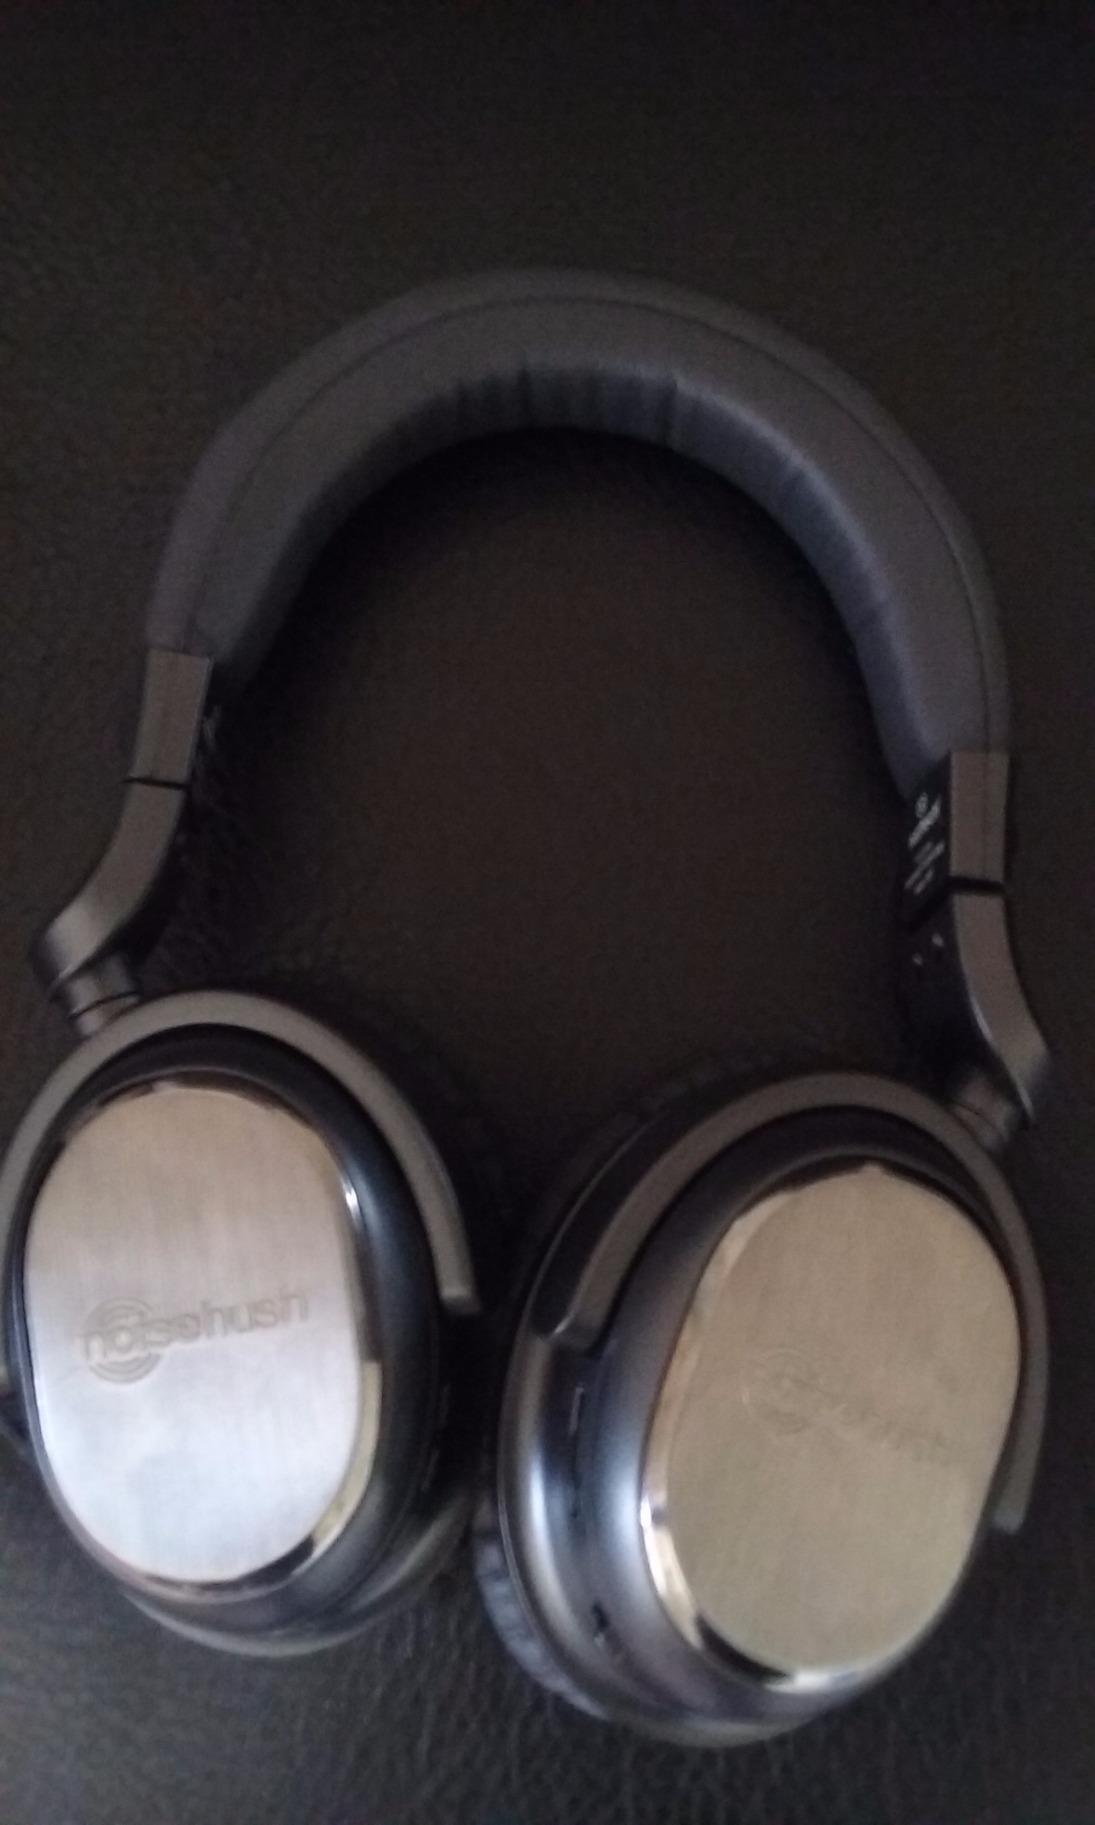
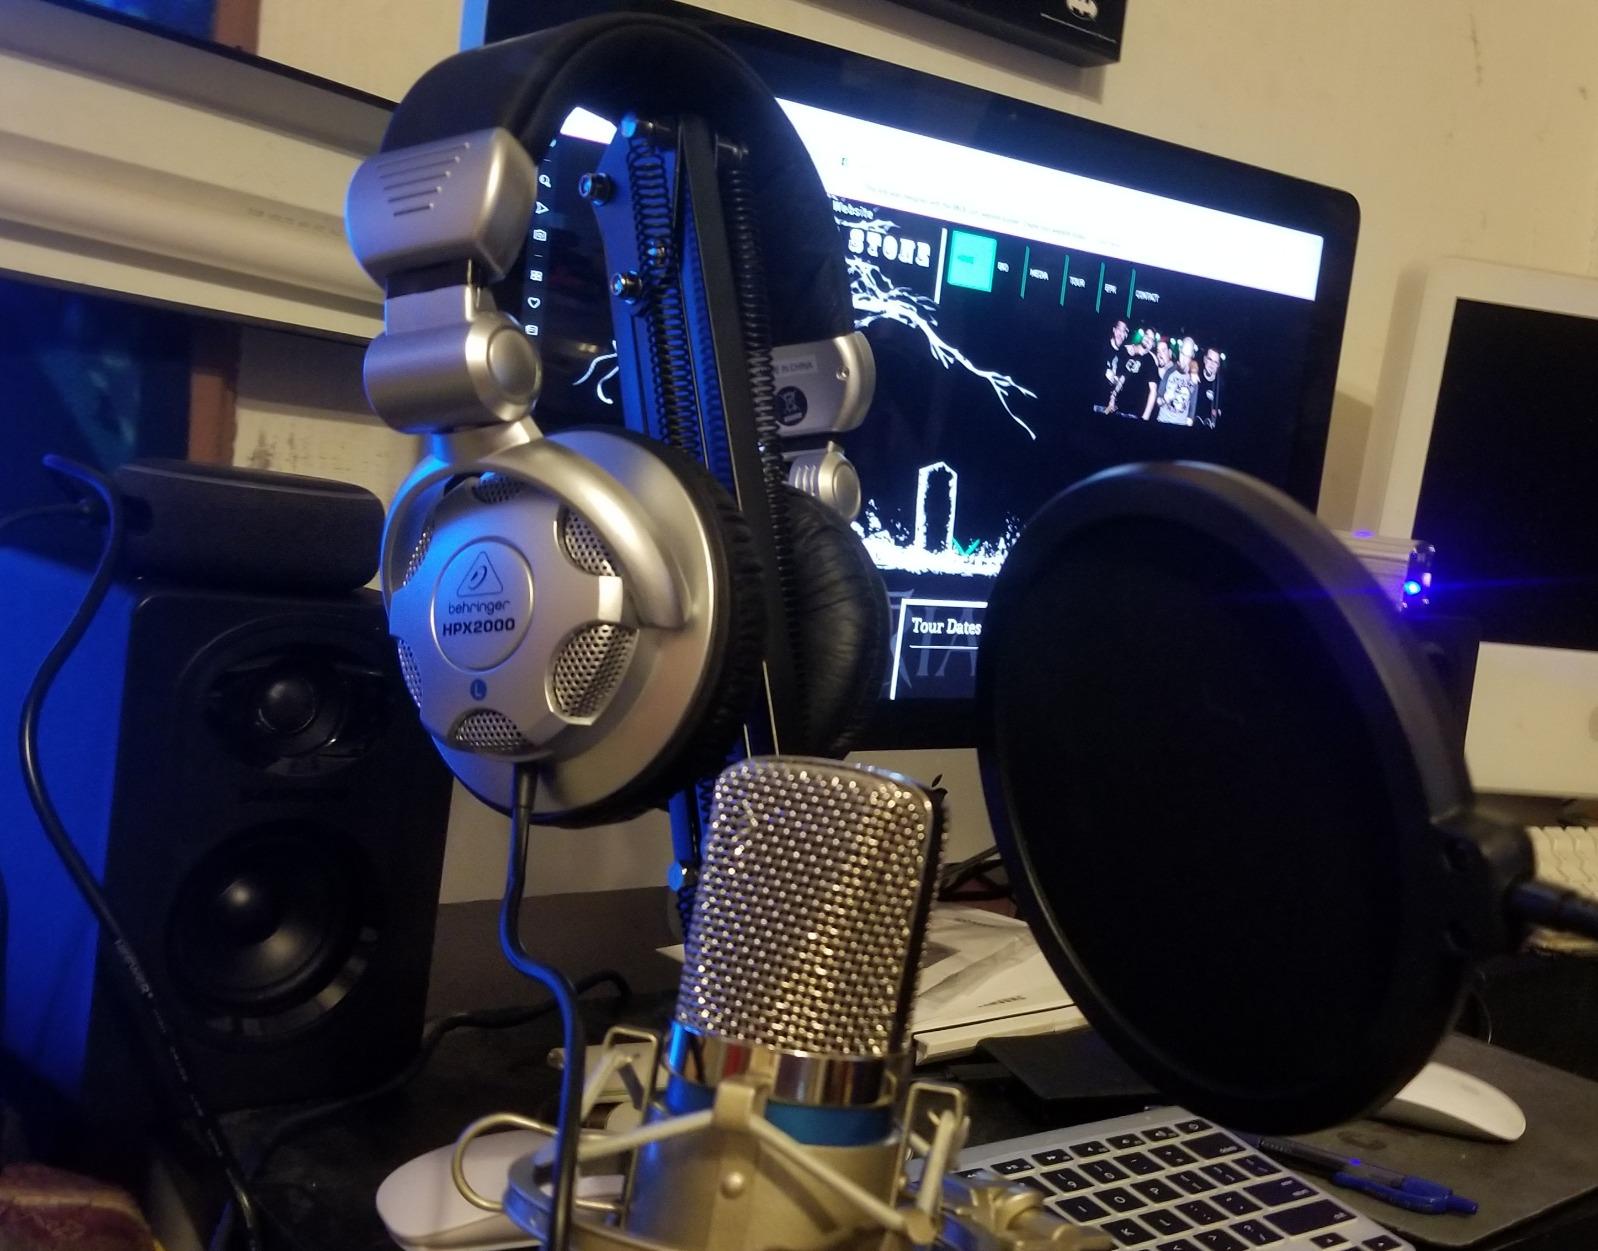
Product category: headphones
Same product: no